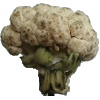
Label: Cauliflower 1